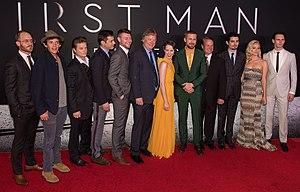
First Man : Le Premier homme sur la Lune ou Le Premier homme au Québec est un film biographique américain, réalisé par Damien Chazelle, sorti en 2018.
Damien Chazelle, né le 19 janvier 1985 à Providence, est un réalisateur, scénariste et producteur franco-américain.